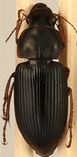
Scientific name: Harpalus pensylvanicus
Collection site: Konza Prairie Agroecosystem NEON (KONA), plot KONA_002